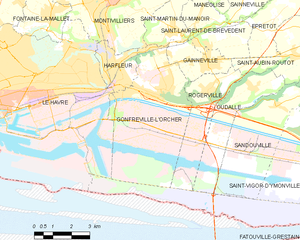
Carte des communes françaises Gonfreville-l'Orcher